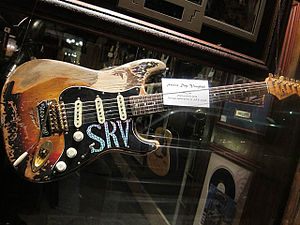
Guitarister kendt for at spille Fender Stratocaster / Q–Z
Replica af Steve Ray Vaughans Number One Strat. Bemærk det “omvendte” vibrato-system.
Dette er en Liste over musikere ‘’kendt’’ for at spille Fender Stratocaster enten ved liveoptrædender eller på studieindspilninger.